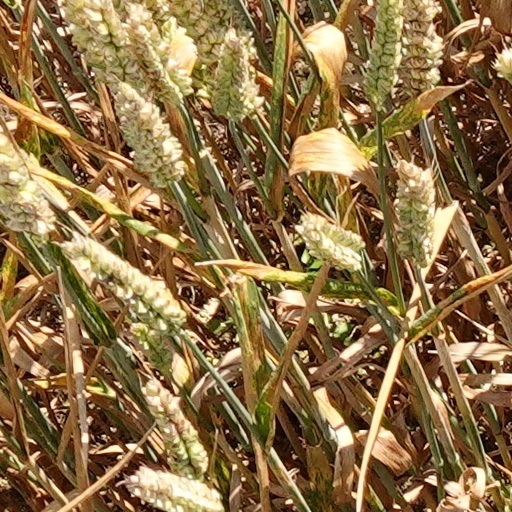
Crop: wheat